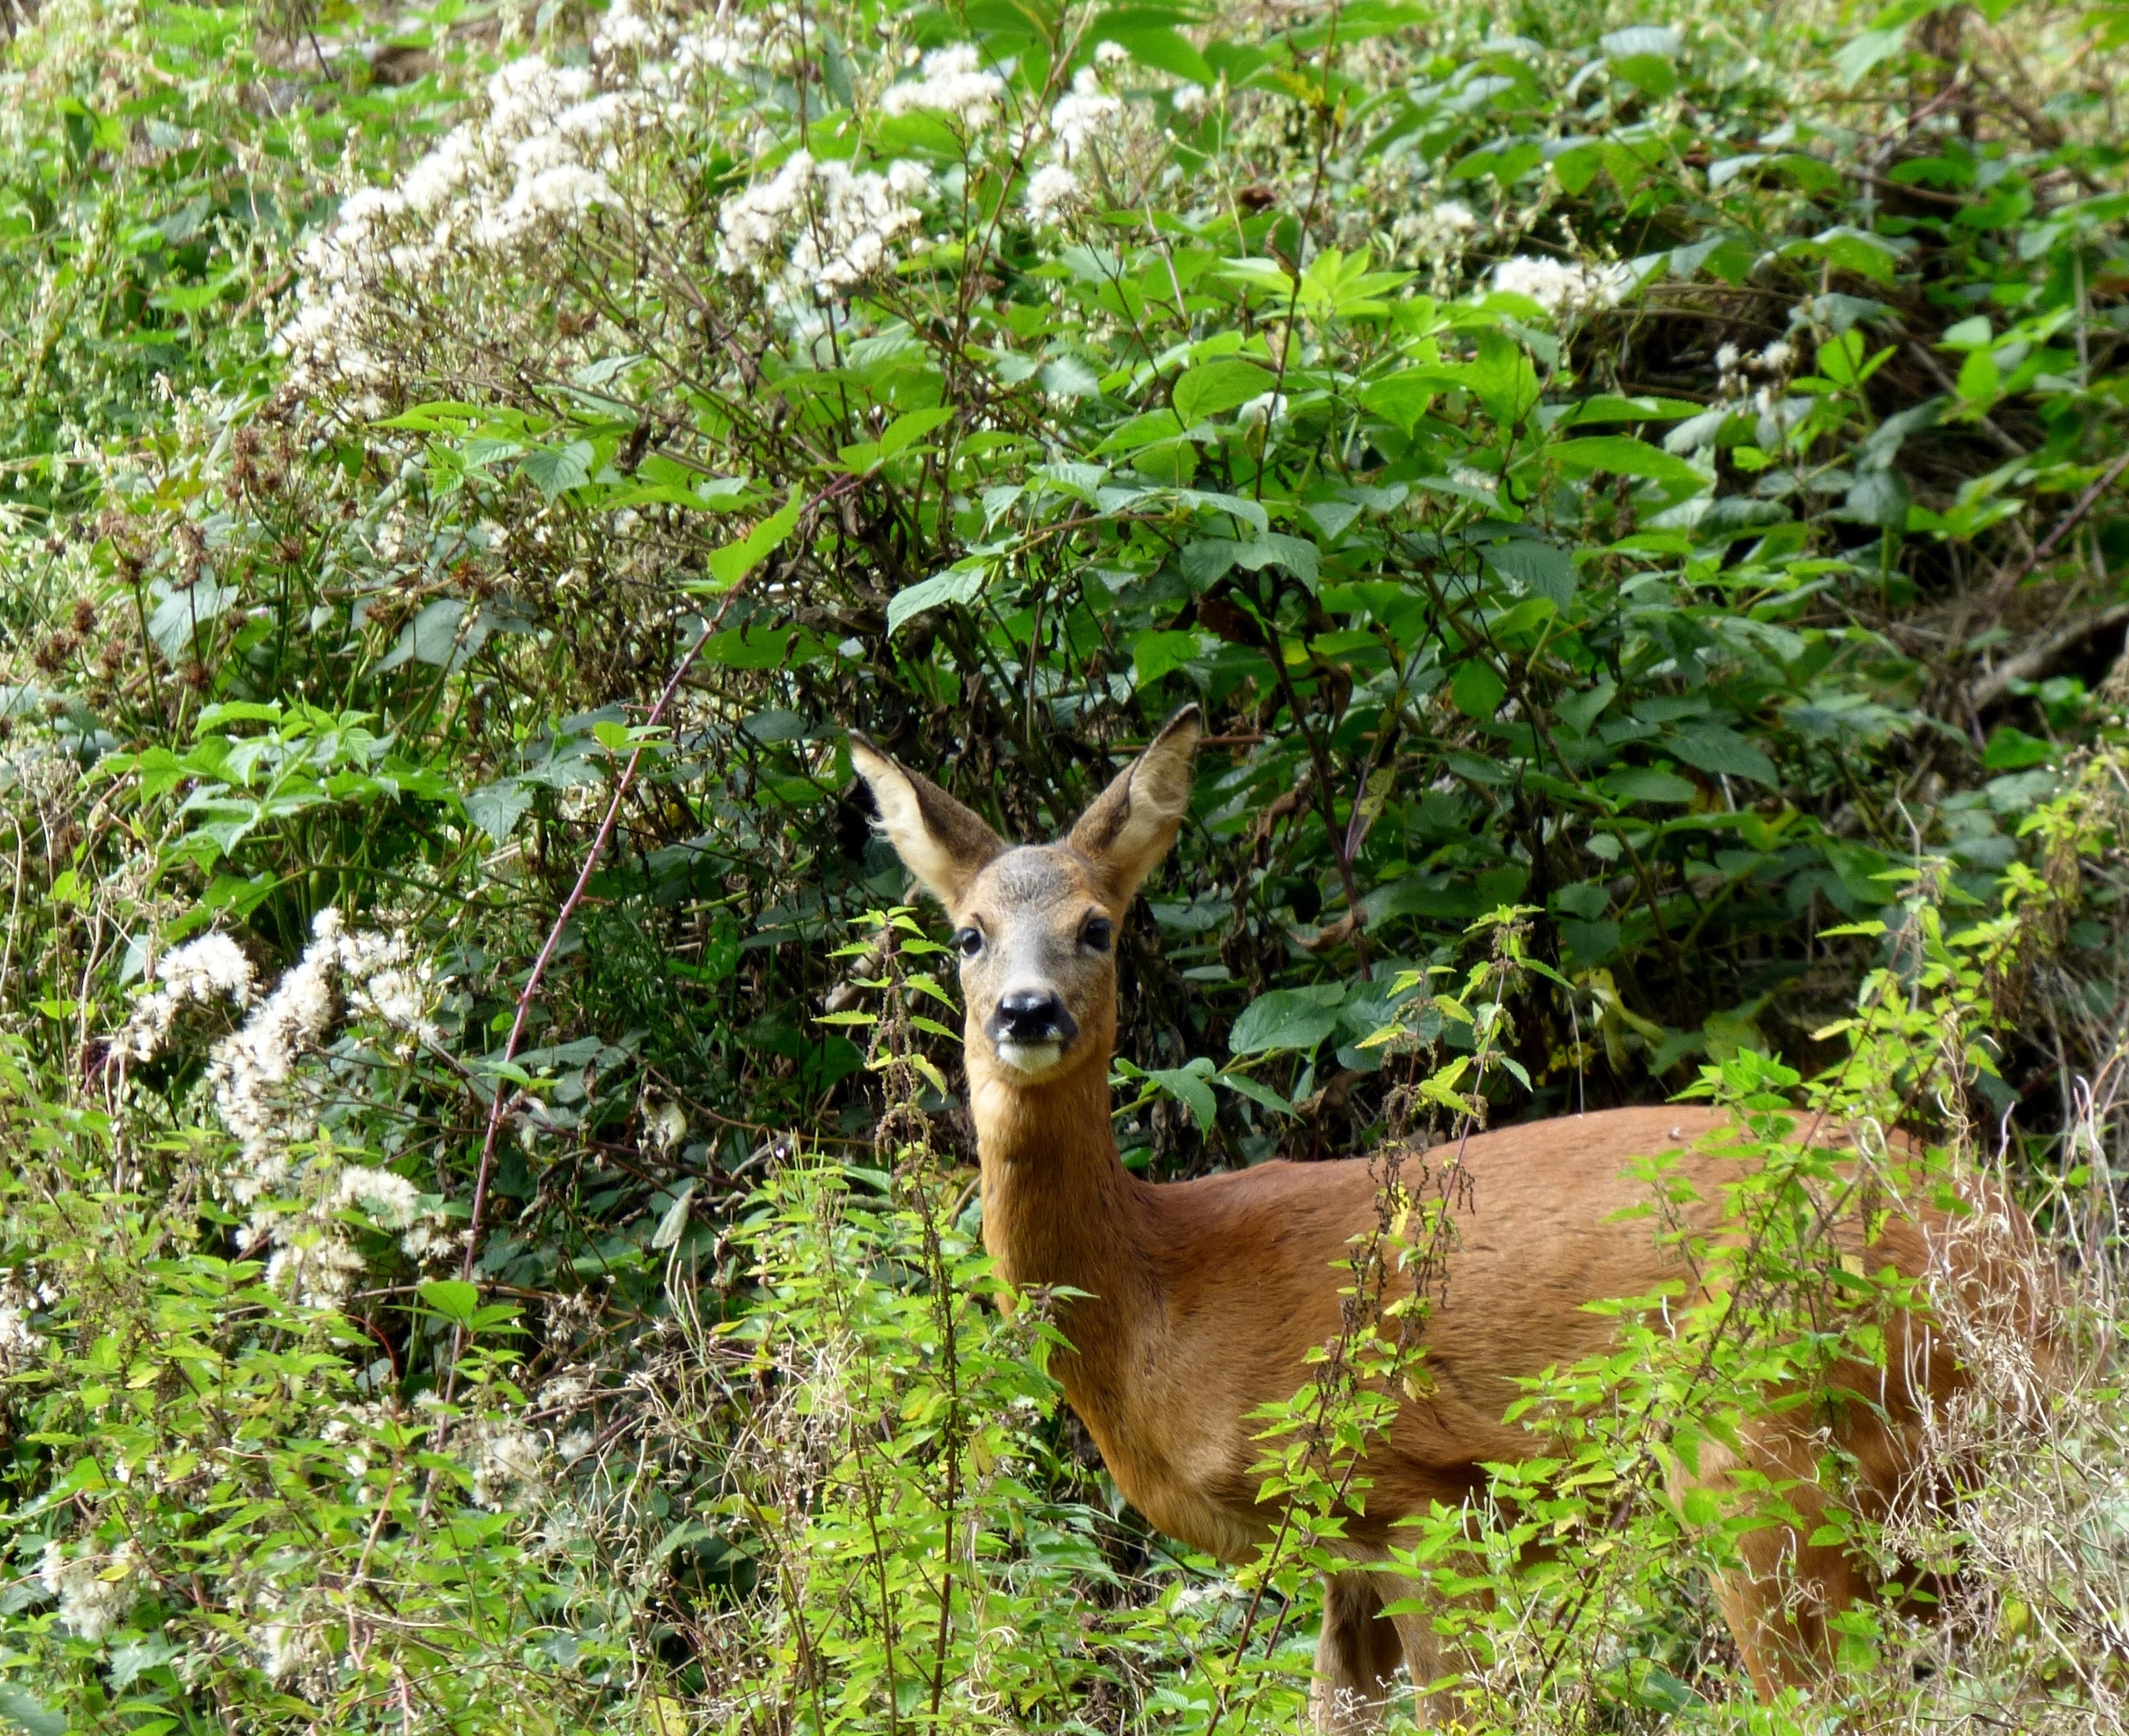
forest, wildlife, wild, deer, mammal, fauna, animals, vertebrate, roe, ree, white tailed deer, reebok